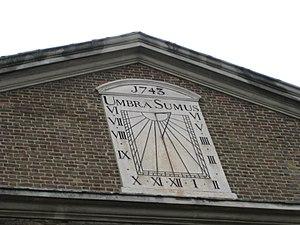
L'immigration française au Royaume-Uni est un phénomène qui a eu lieu à différents moments de l'histoire.